Protestant Irish nationalists

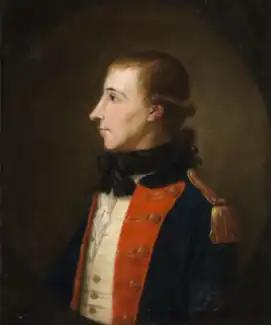
A portrait of Wolfe Tone

Protestant Irish Nationalists are adherents of Protestantism in Ireland who also support Irish nationalism. Protestants have played a large role in the development of Irish nationalism since the eighteenth century, despite most Irish nationalists historically being from the Irish Catholic majority, as well as most Irish Protestants usually tending toward unionism in Ireland. Protestant nationalists (or "patriots", particularly before the mid-19th century) have consistently been influential supporters and leaders of various movements for the political independence of Ireland from Great Britain. Historically, these movements ranged from supporting the legislative independence of the Parliament of the Kingdom of Ireland, to a form of home rule within the United Kingdom of Great Britain and Ireland, to complete independence in an Irish Republic and (since the partition of Ireland) a United Ireland.